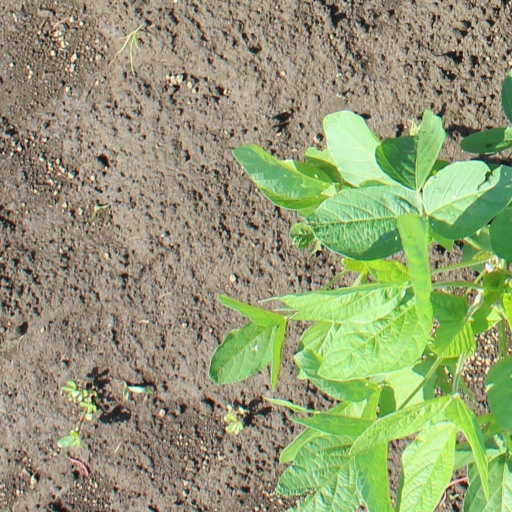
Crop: soybean